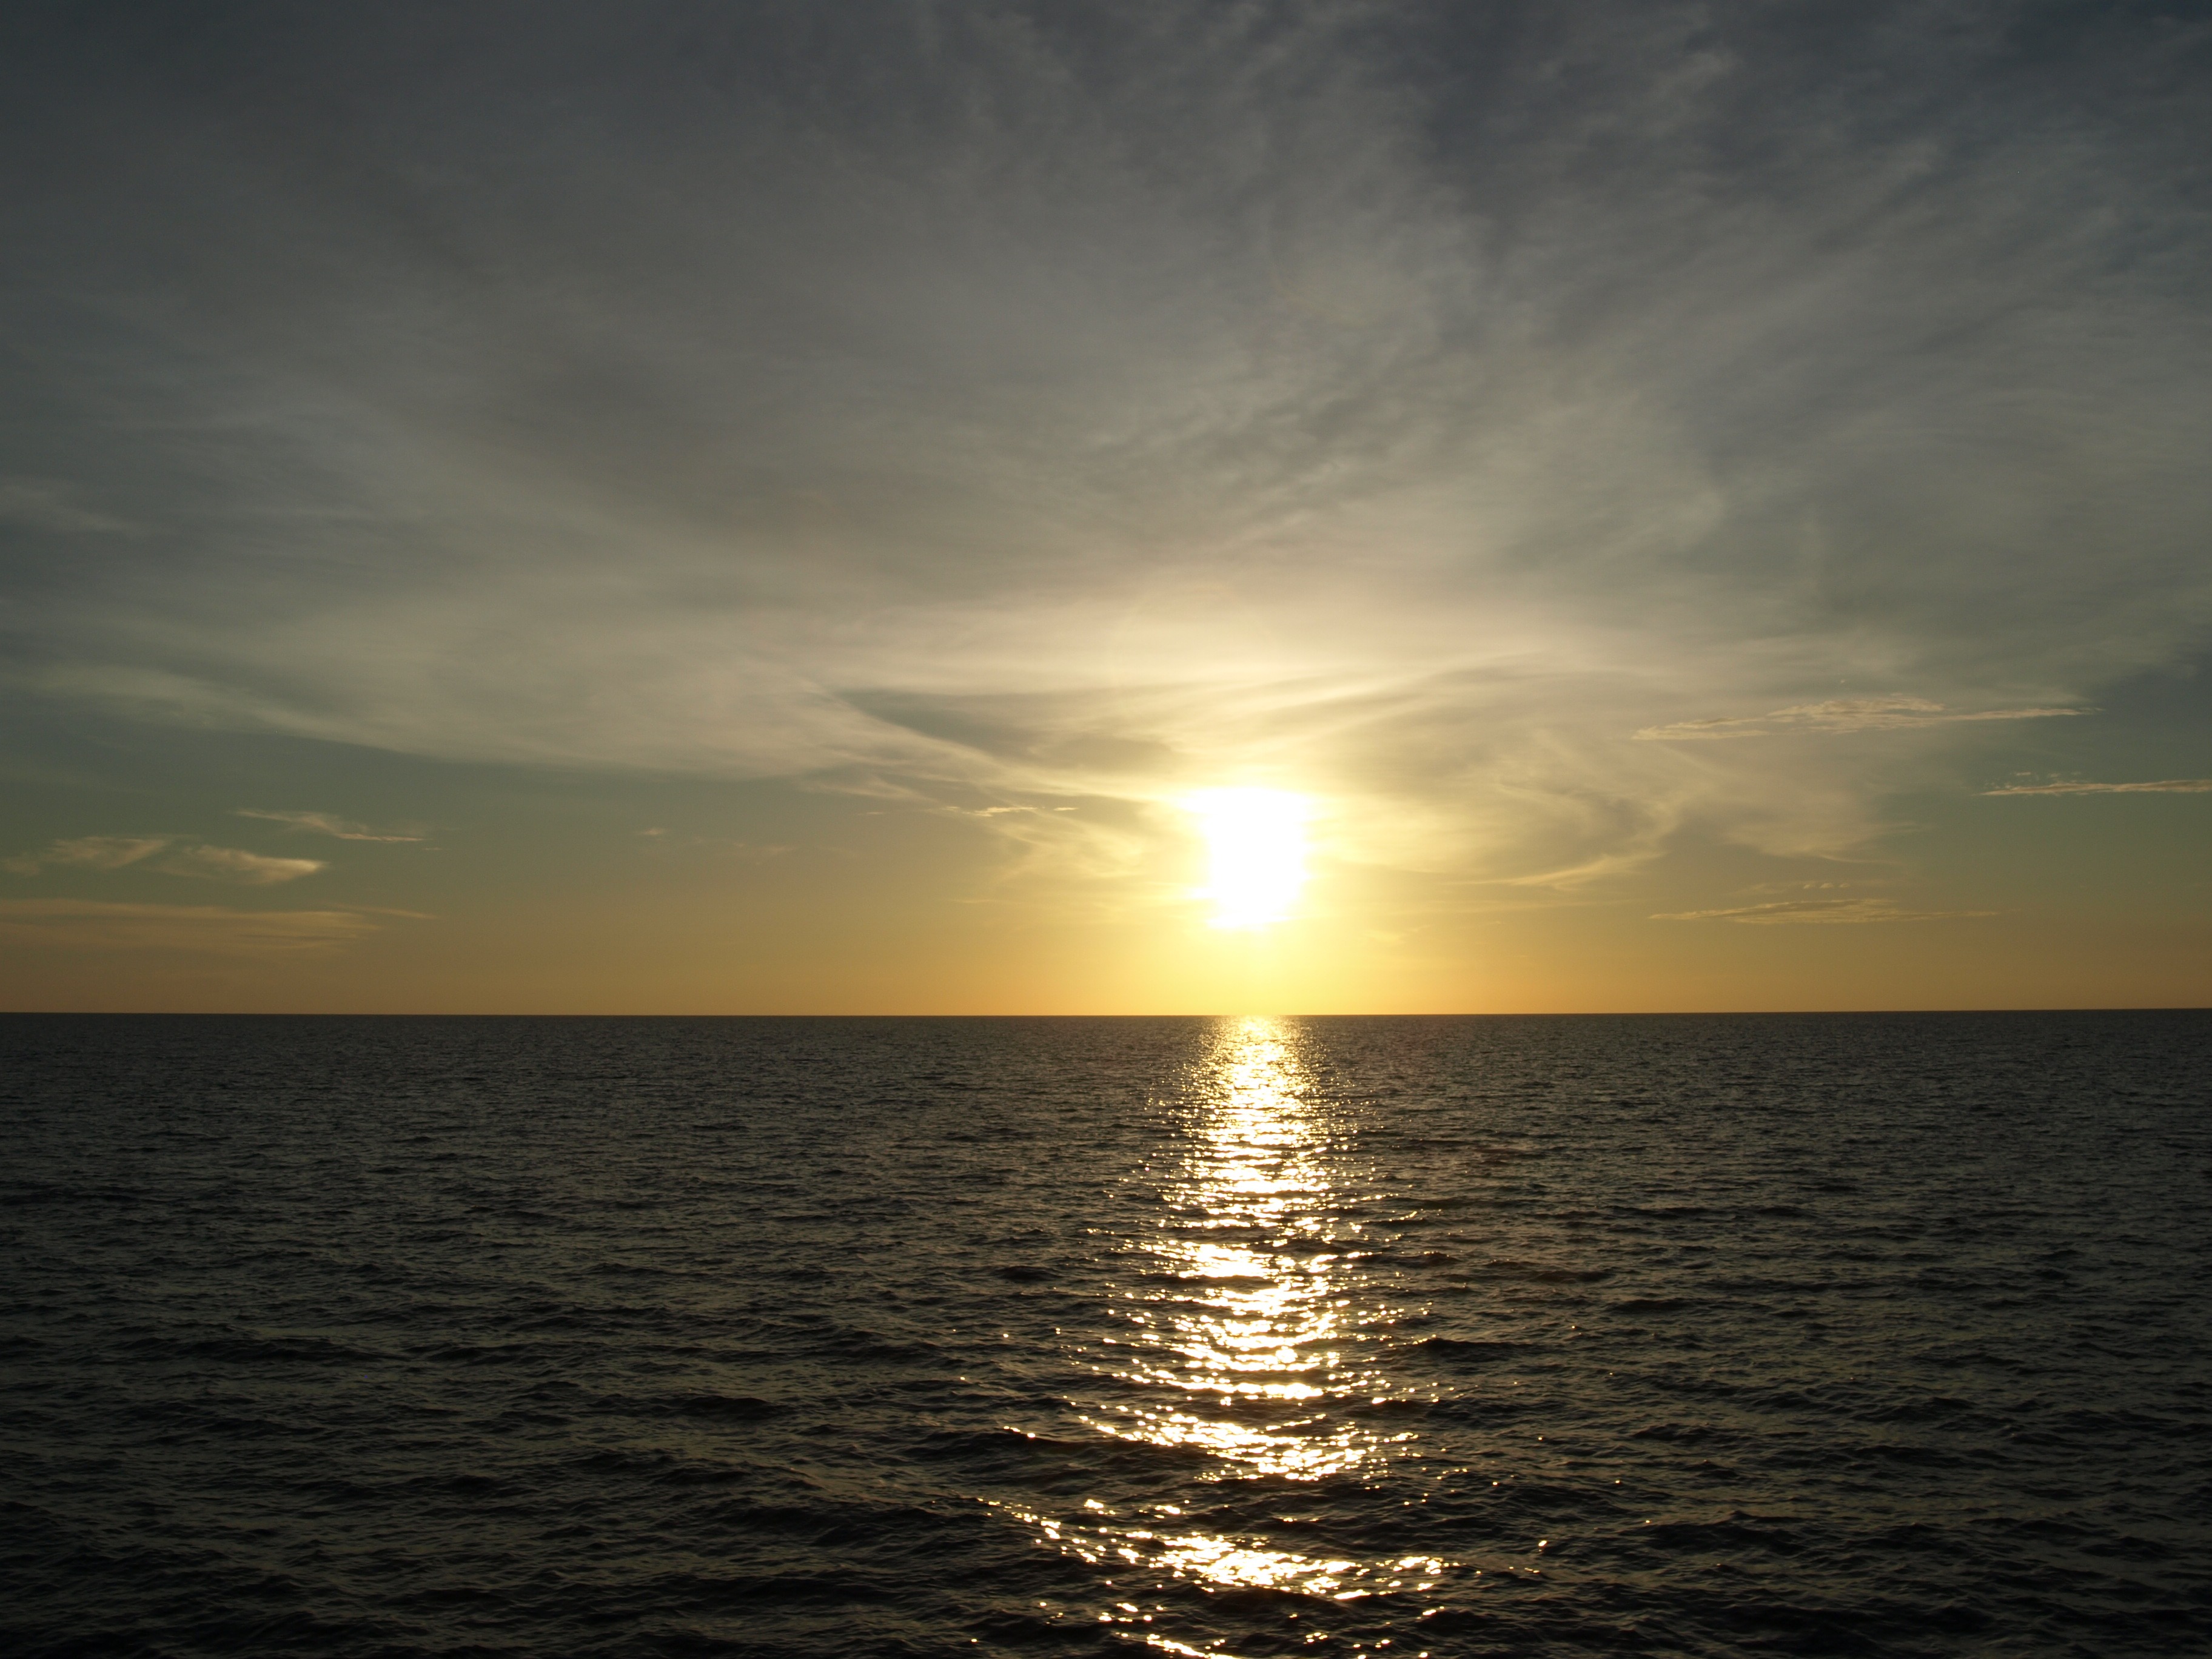
sea, coast, water, ocean, horizon, cloud, sky, sun, sunrise, sunset, sunlight, morning, wave, dawn, panorama, dusk, evening, reflection, body of water, clouds, afterglow, evening sky, setting sun